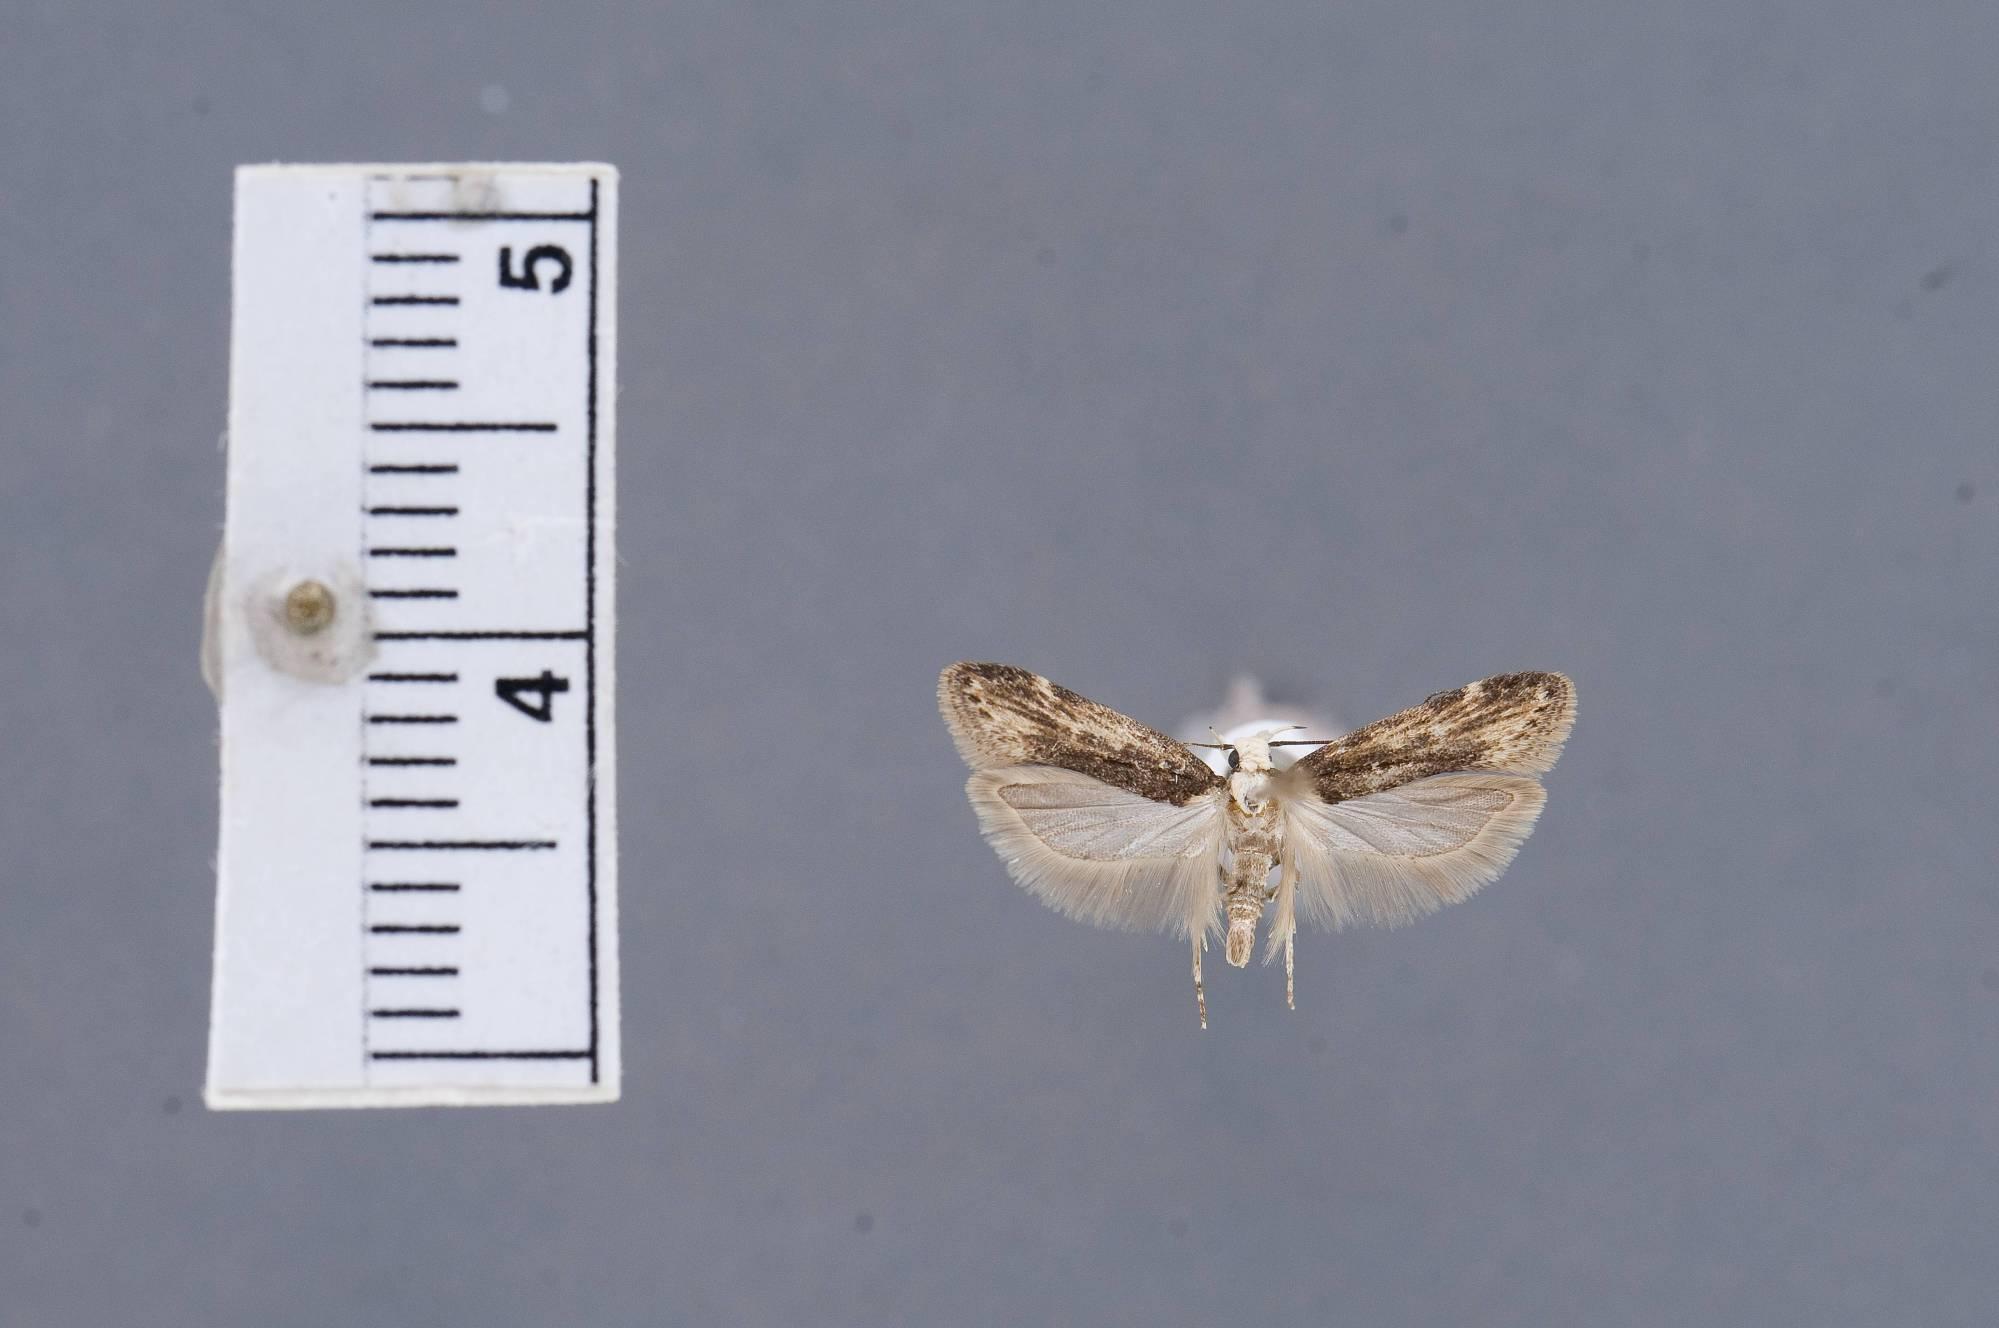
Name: Chionodes aruns
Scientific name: Chionodes aruns Hodges, 1999
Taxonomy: Animalia, Arthropoda, Insecta, Lepidoptera, Glossata, Gelechiidae, Gelechiinae
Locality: Sierra Diablo, 20 mi NNW Van Horn, 6000', Culberson, Texas, United States
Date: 27 May 1973